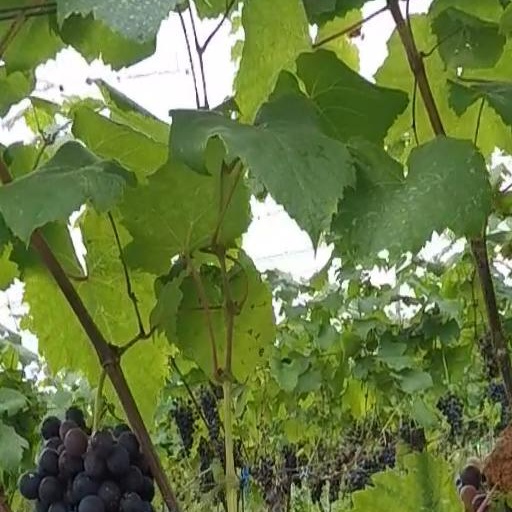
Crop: grape